Folding Furniture Works Building

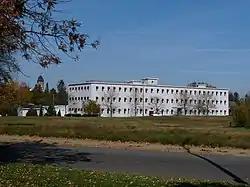
Folding Furniture Works Building

The Folding Furniture Works Building, also known as the Lullabye Furniture Warehouse, is located in Stevens Point, Wisconsin. It was added to the National Register of Historic Places in 1993.